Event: Nepal Earthquake
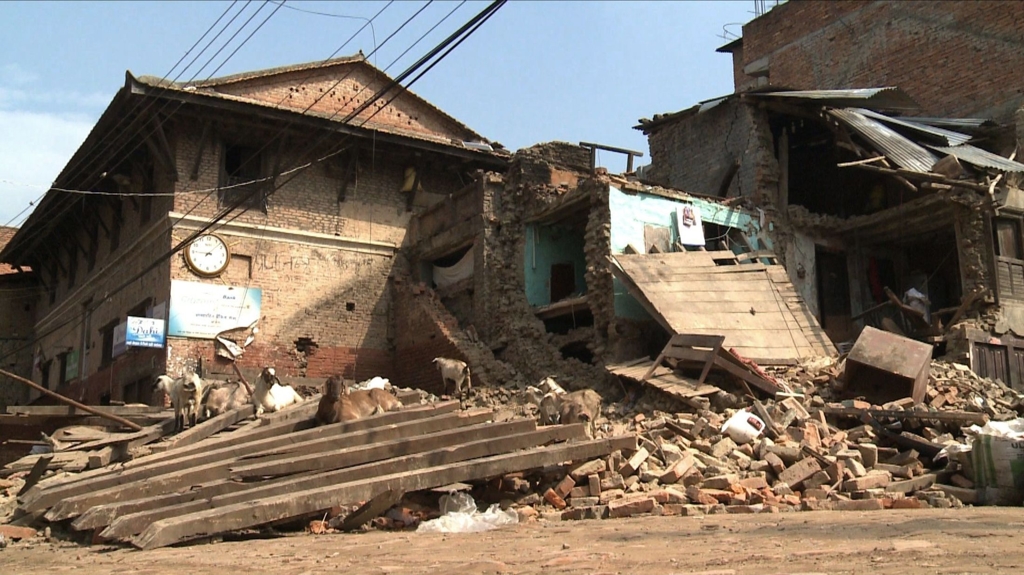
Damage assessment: damage